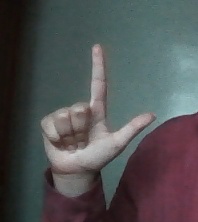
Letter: laam